Randam Bhavam

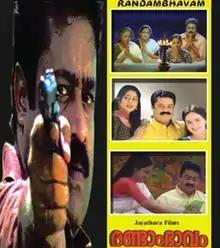
VCD cover

Randam Bhavam is a 2001 Indian Malayalam-language crime drama film directed by Lal Jose and written by Ranjan Pramod. It stars Suresh Gopi in a dual role along with Thilakan, Biju Menon, Poornima Mohan, Lena, Narendra Prasad, Lal and Srividya in pivotal roles.